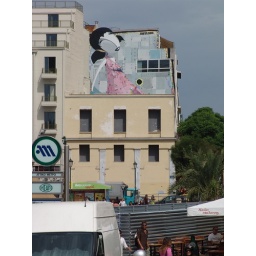
Giant street art on a building in the Plaka districk of Athens